Quartermaster

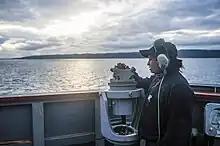
A U.S. Navy quartermaster taking a bearing in 2015.

The quartermaster is the enlisted member in charge of the watch-to-watch navigation and the maintenance, correction, and preparation of nautical charts and navigation publications. They are also responsible for navigational instruments and clocks and the training of ship's lookouts and helmsmen. They perform these duties under the control of the ship's navigator or other officer if there was no officer navigator. In the modern navy, a quartermaster is a petty officer who specializes in navigation. The rating abbreviation is QM. The symbol used for the rating and worn on uniforms is a . The colloquial form of address for a quartermaster is "Wheels".